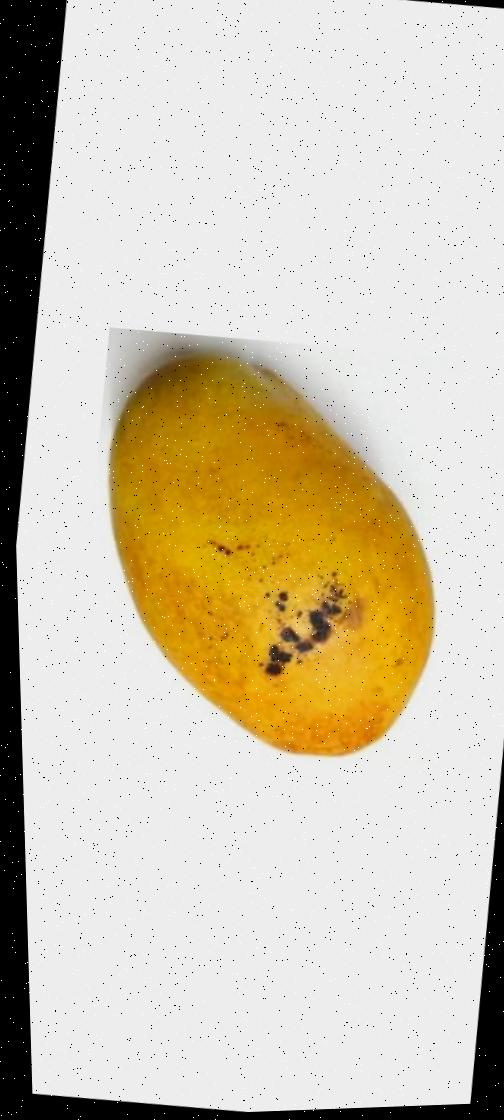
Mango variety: Bari-11